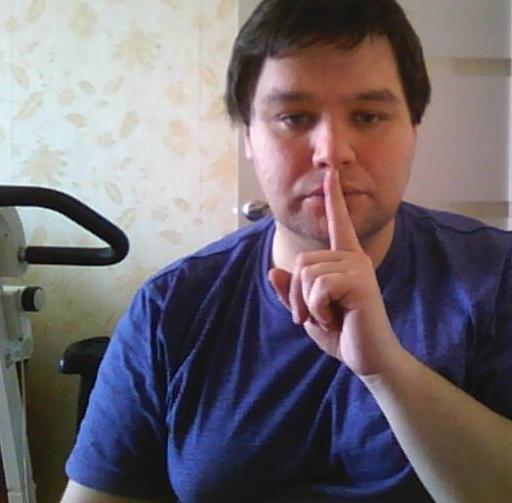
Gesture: mute